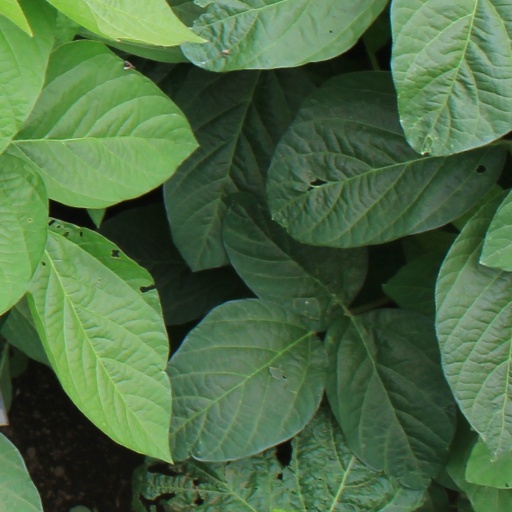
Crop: soybean